191st Rifle Division

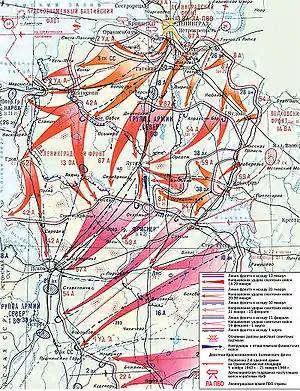
Leningrad-Novgorod Offensive. Note initial position of 59th Army near Novgorod.

The 191st spent the rest of 1943 mainly on the defensive. In February it rejoined 59th Army, which by the start of April consisted of the 191st, 2nd, 377th Rifle Divisions and the 2nd Fortified Region. In August, it joined the 65th Rifle Division to form the 14th Rifle Corps. It remained under these commands into the new year, at which the Corps contained the 191st, 225th and 378th Rifle Divisions.